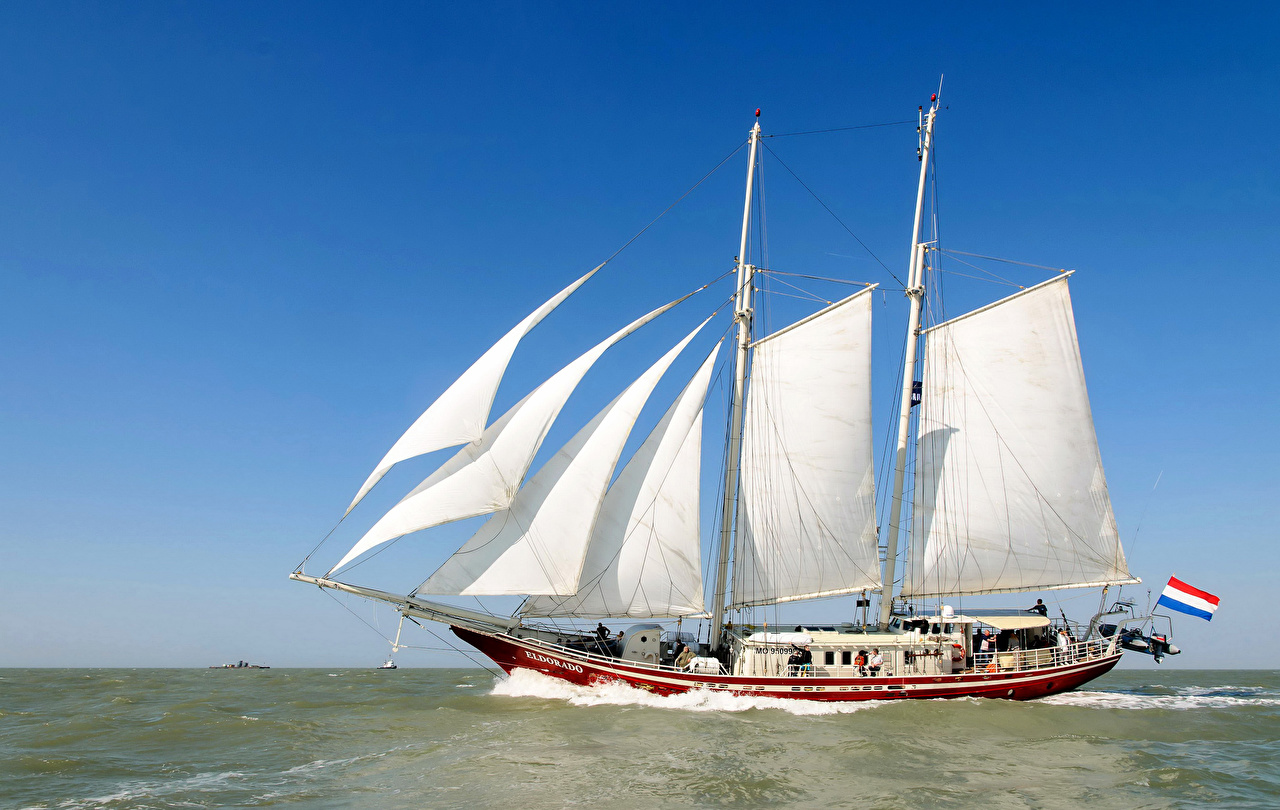
Vehicle type: Ships